Justice League of America (film)

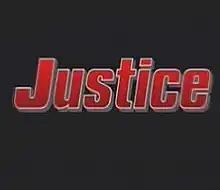

Justice League of America is a 1997 American superhero television film and an unsuccessful pilot produced by CBS and directed by Félix Enríquez Alcalá, based on a team of fictional DC Comics superheroes from the comic of the same name. The film aired on CBS on December 28, 1997. It centers on a female meteorologist who gains superpowers and is later inducted into the "Justice League", while the city of New Metro is held for ransom by a terrorist armed with a weather control device.